Dongcheng Subdistrict, Dongguan

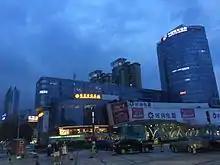
The Shibo Square in Dongcheng substrict

As of 2019, the subdistrict's GDP was ¥58.656 billion, retail sales totaled ¥16.916 billion, fixed asset investment was ¥9.617 billion, international trade totaled ¥50.74 billion, and the subdistrict's tax revenue totaled ¥13.535 billion.